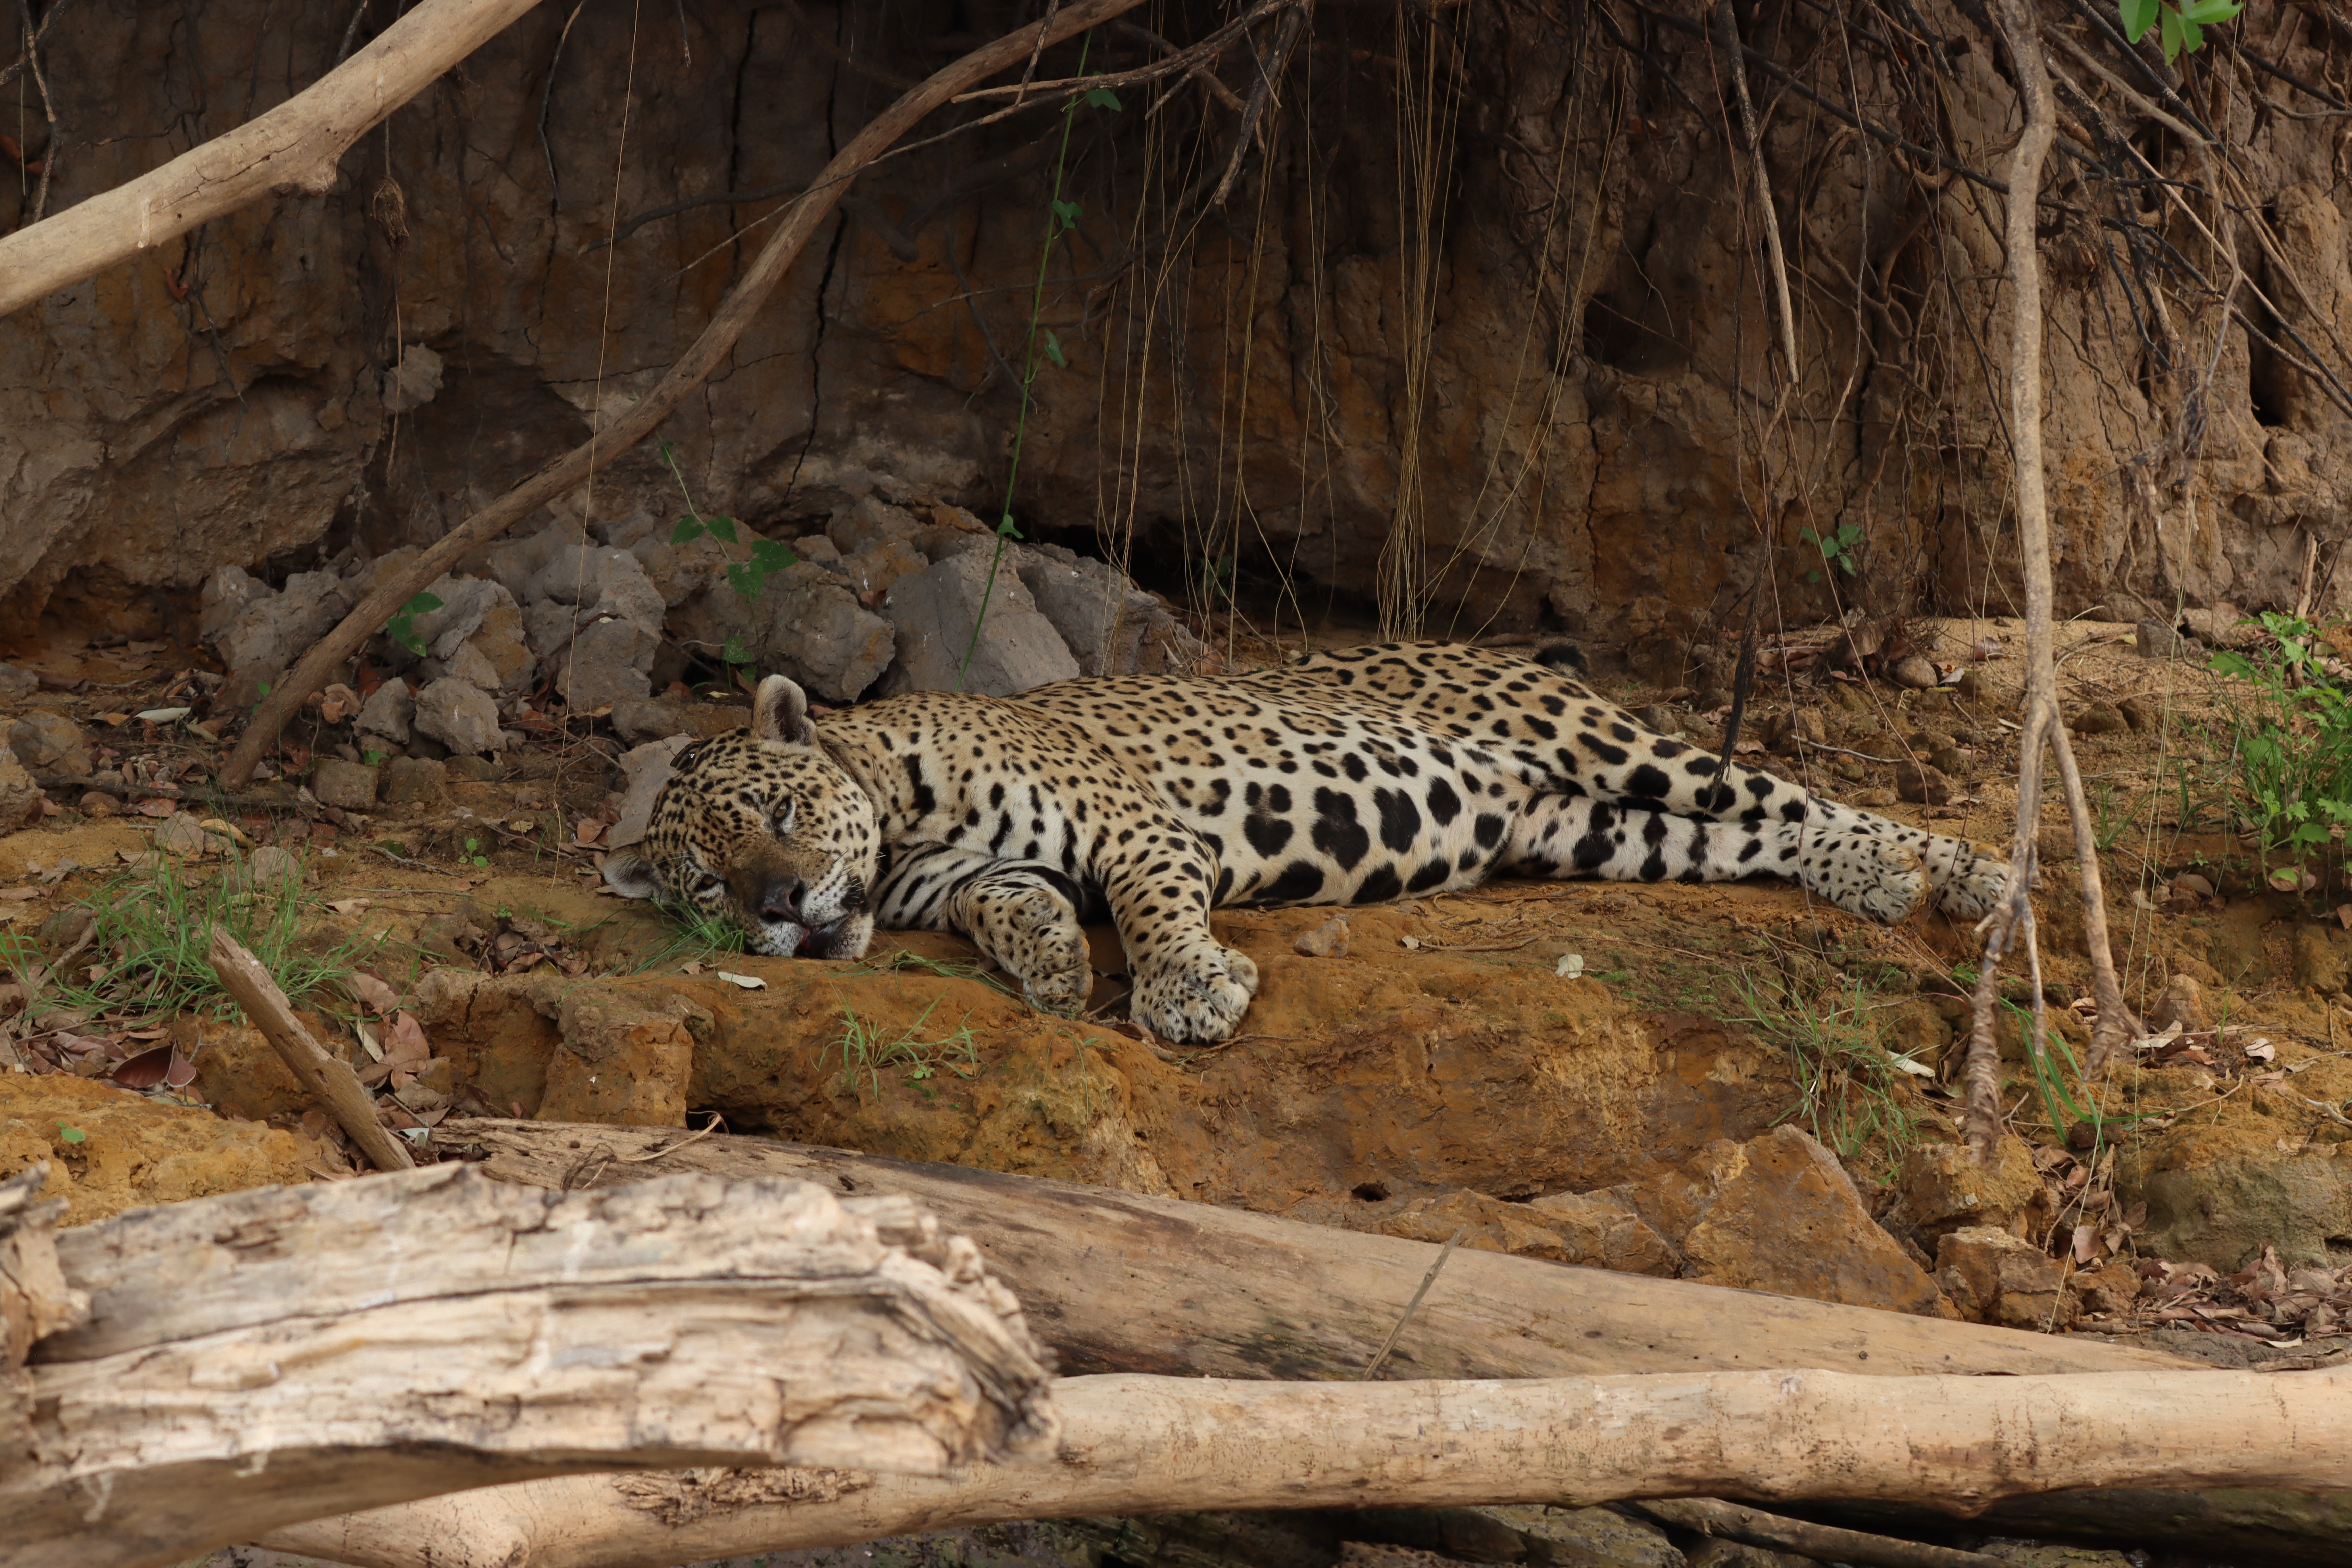
Jaguar: Ousado